Michael Martin (engineer)

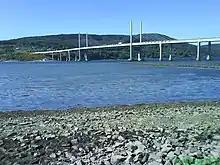
Kessock Bridge in 2008

Martin graduated with a Bachelor of Science degree in 1975 and began working for Ove Arup & Partners. He spent the first three years working out of an office in London on projects including the design of Brighton Marina. A keen outdoorsman, city life did not agree with him and Martin contemplated emigrating to Canada. This ambition was thwarted when he approached the Canadian Embassy one Saturday but found that it was closed. One of his colleagues suggested that he instead apply for a position as the client representative during construction of the Kessock Bridge, Inverness in the Scottish Highlands.